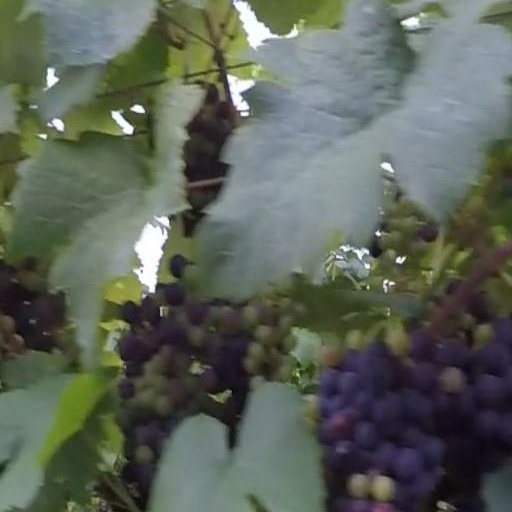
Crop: grape